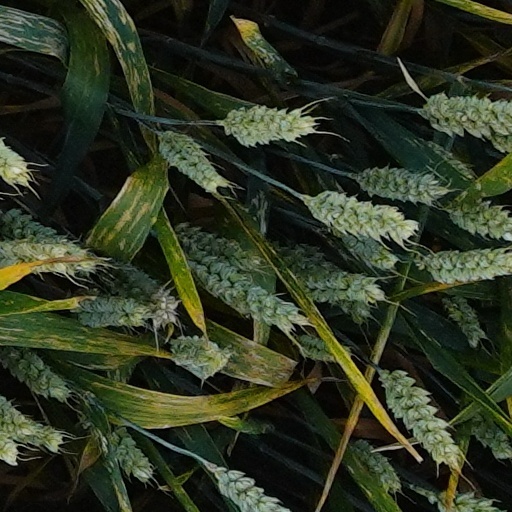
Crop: wheat